German occupation of Albania

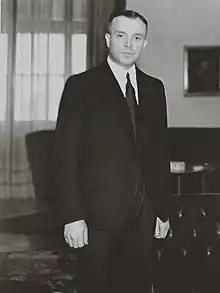
Ibrahim Biçakçiu was the Chairman of the Provisional Executive Committee from September 14 to October 24, 1943, and Prime Minister of Albania from September 6 to October 26, 1944, during the Nazi occupation.

German promises to preserve the 1941 borders of Albania, assurances of "non-interference" with the new Albanian administration and a general Pro-German outlook of most Albanians (dating from the years before and during the First World War where Austro-Hungarian foreign policies were supportive of an independent Albanian state), ensured that the new government initially enjoyed a large amount of support from the people.